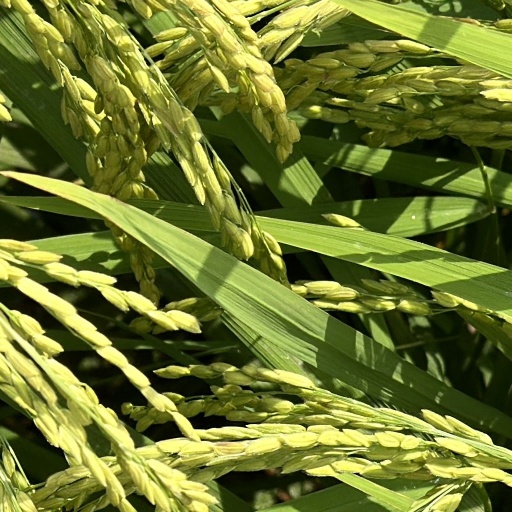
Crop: rice